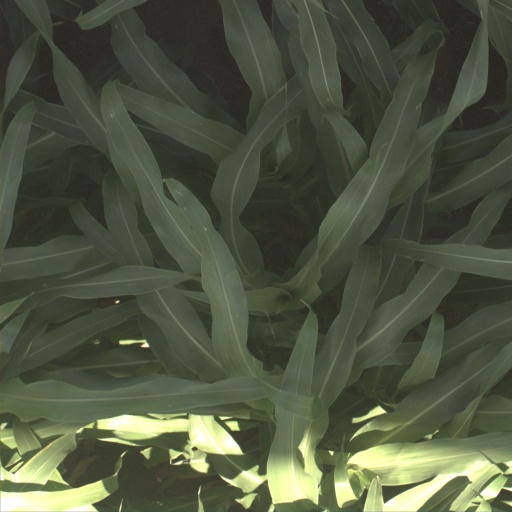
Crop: sorghum